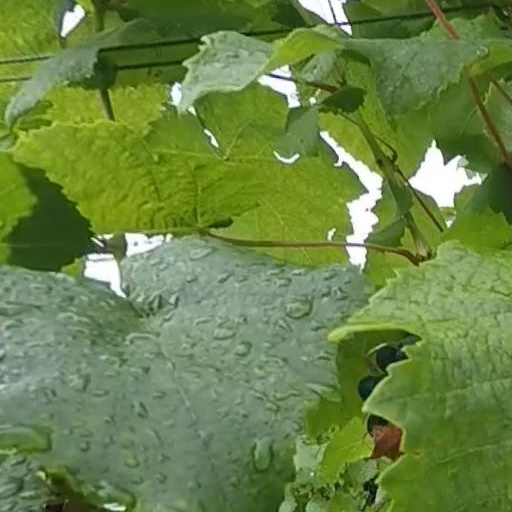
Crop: grape